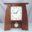
Label: clock